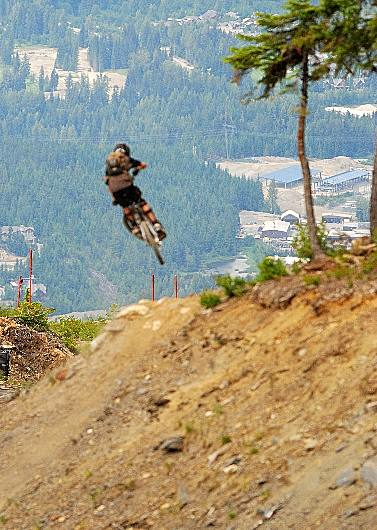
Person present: Yes